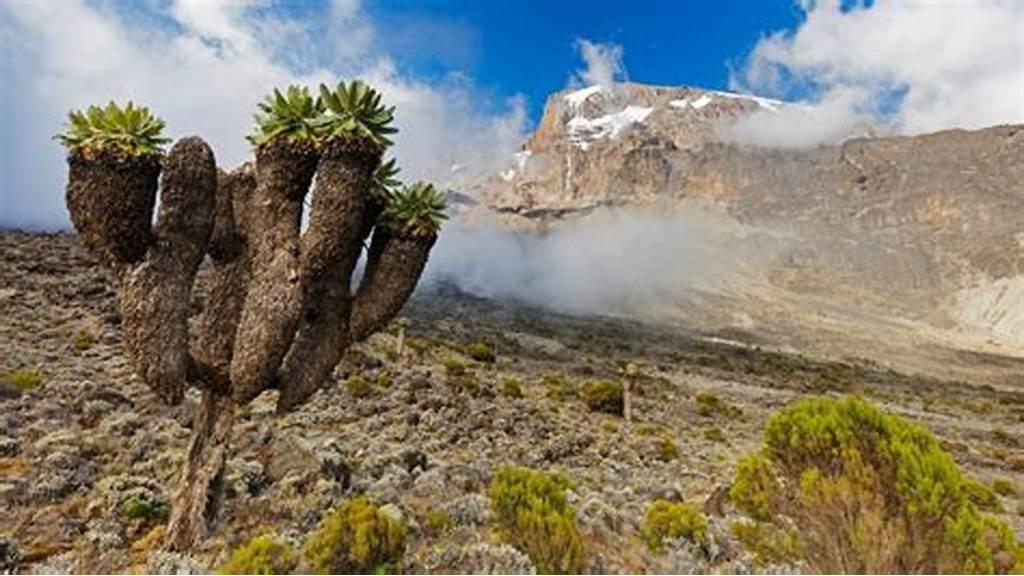
Mazingira yaliyo na ukame au ukosefu wa mvua kwa muda mrefu kutokana na kutokuwa na miti au mimea ya rangi ya kijani, bali kuna miamba mikubwa pamoja na mmea ambao una mizizi mirefu inayoweza kufikia maji katika kila kirefu.